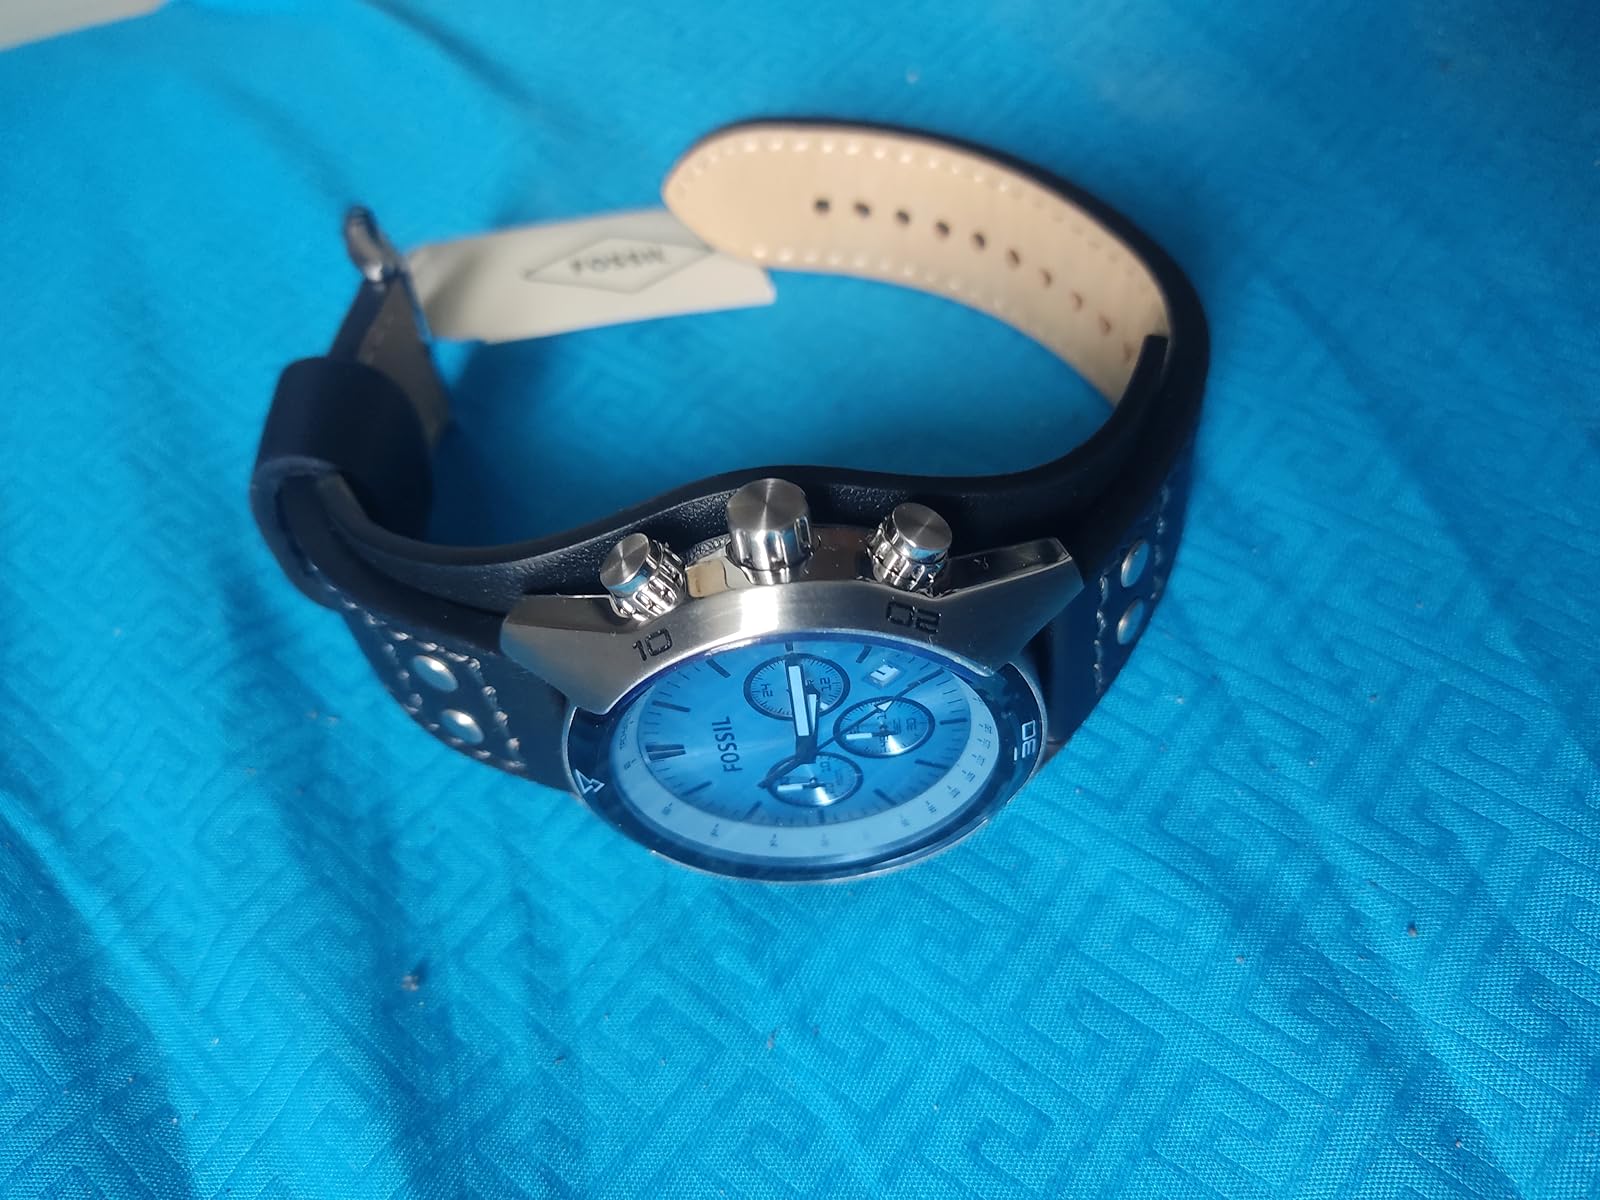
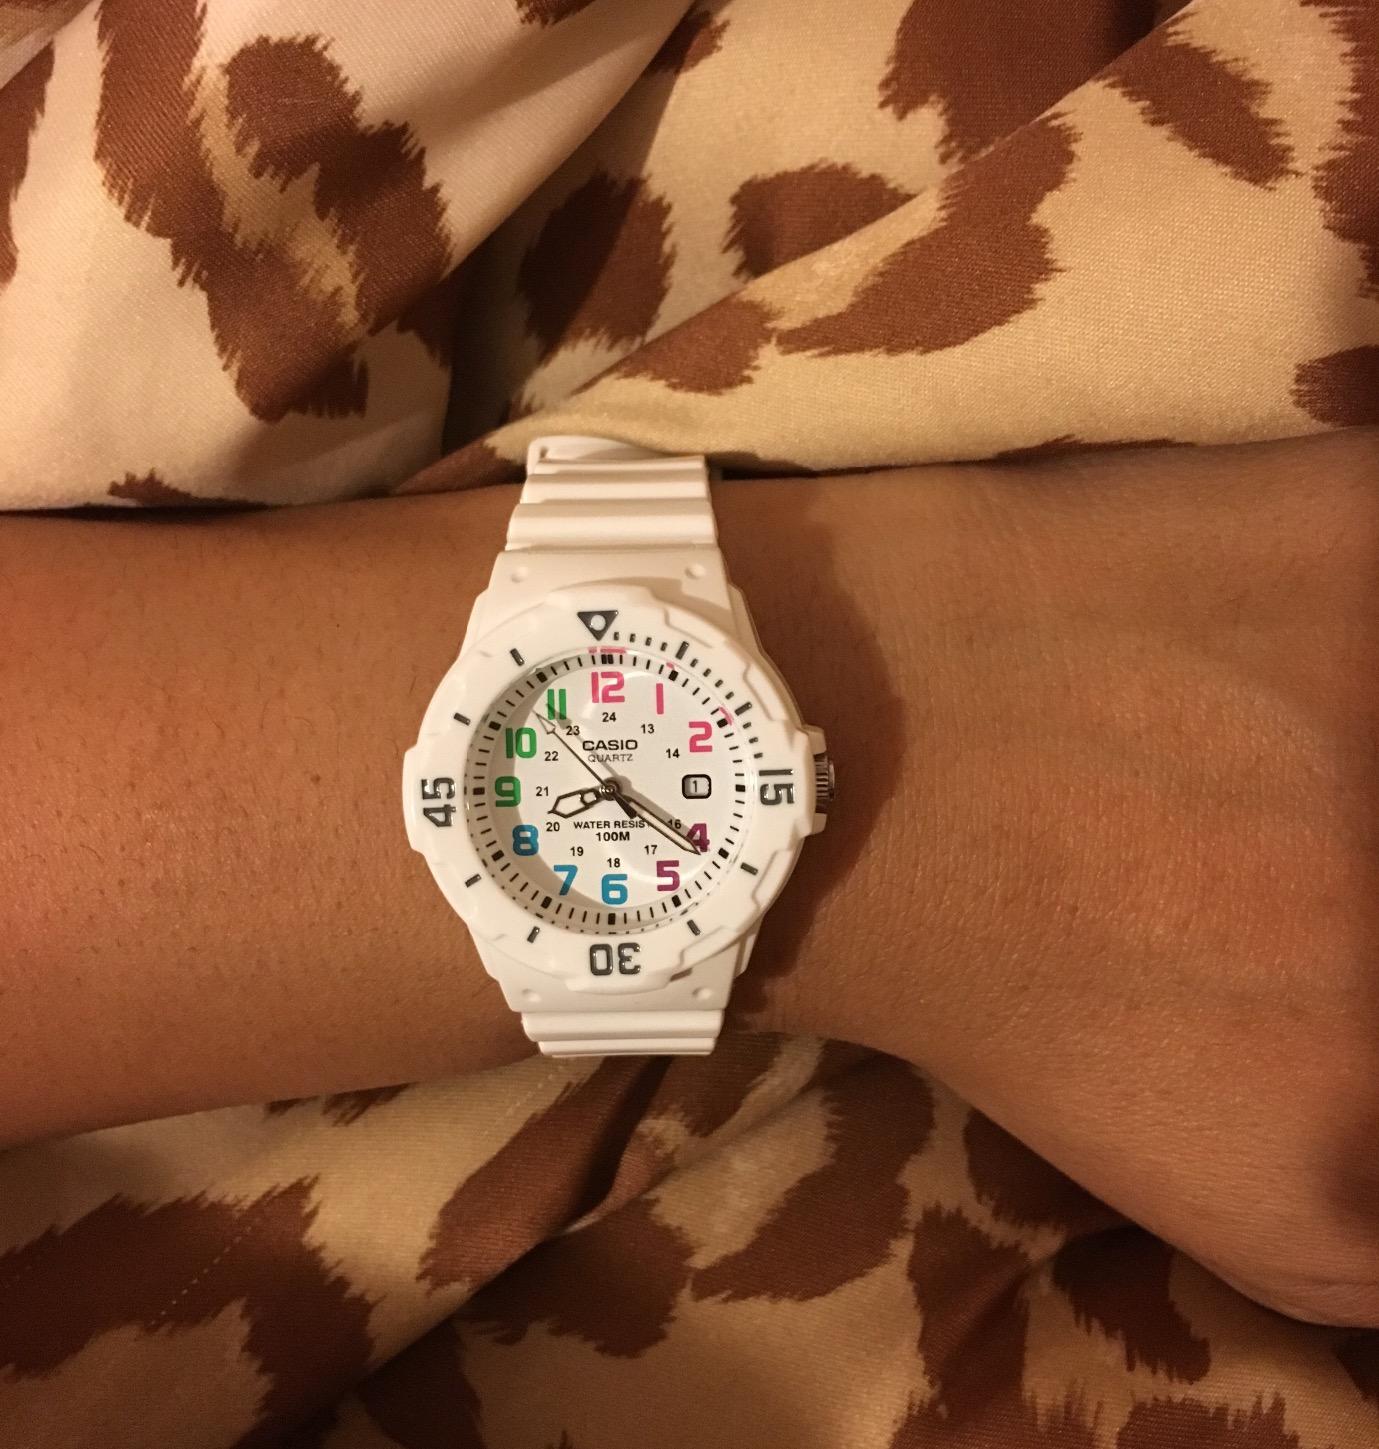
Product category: accessories_watch
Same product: no